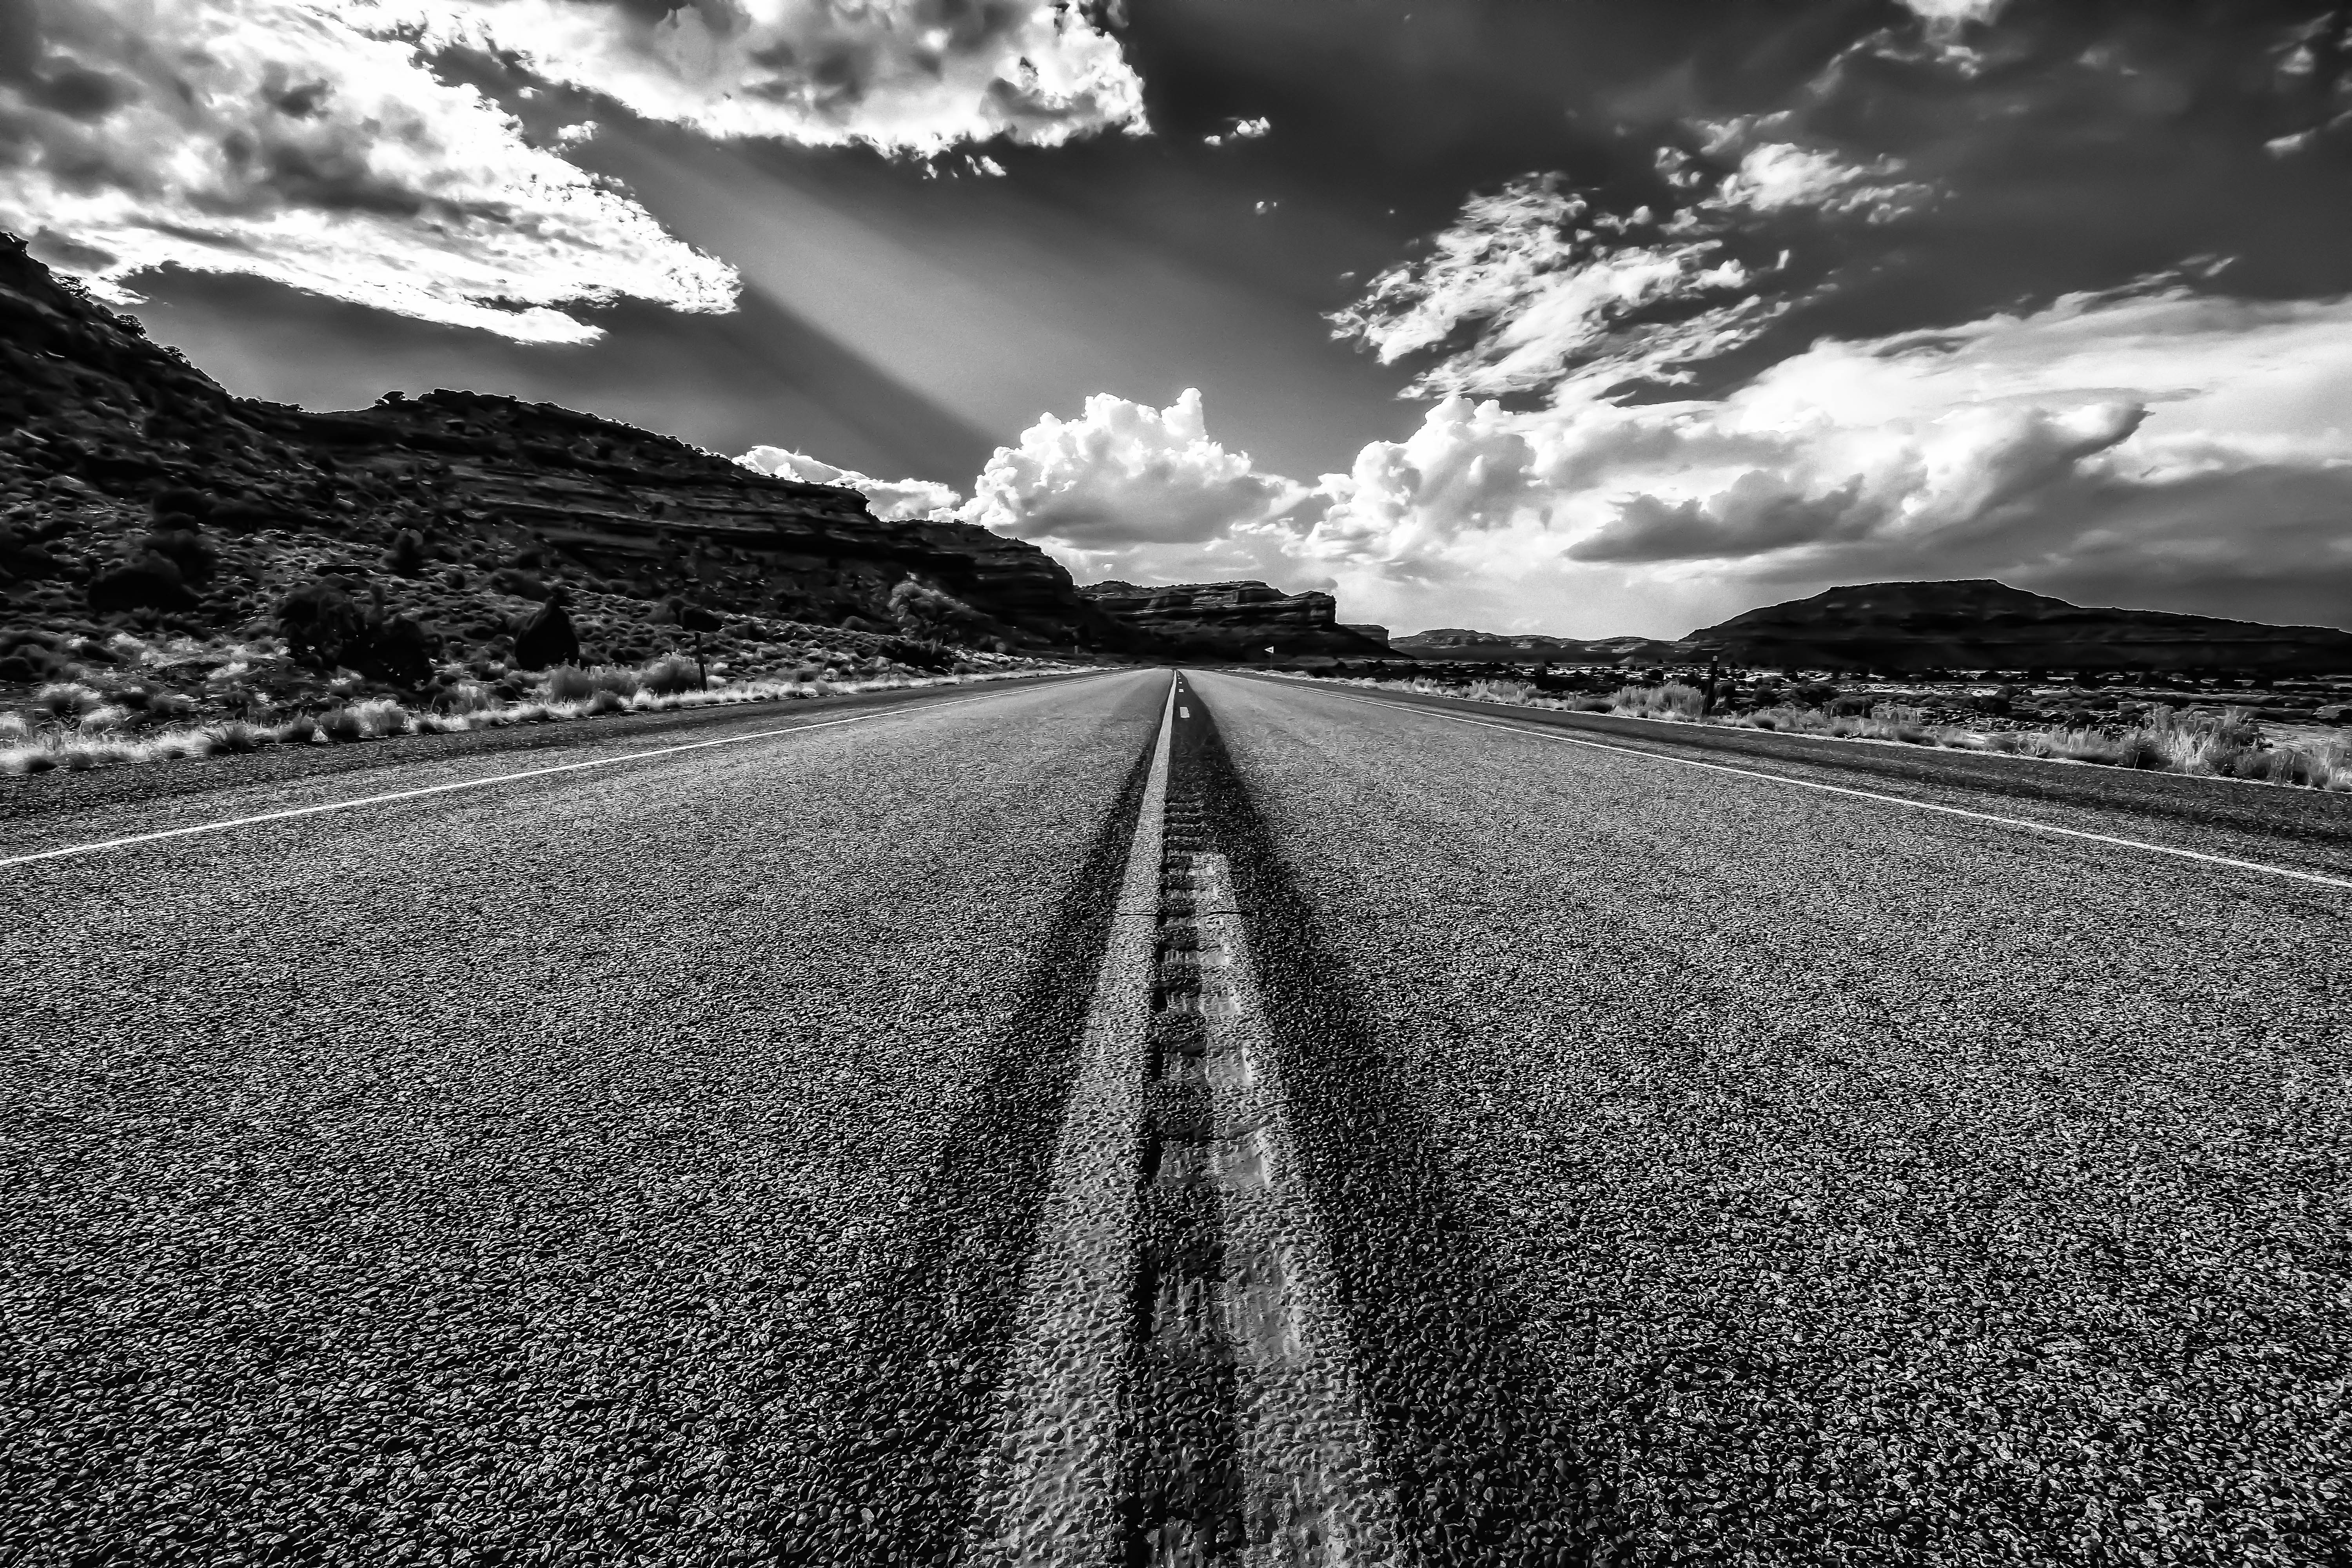
landscape, nature, horizon, light, cloud, black and white, sky, road, white, field, photography, sunlight, morning, asphalt, darkness, black, monochrome, bw, blackandwhite, blackwhite, utah, noiretblanc, noir, blanc, negro, blanco, schwarz, pretoebranco, bnw, blancoynegro, nero, branco, byn, shape, weis, bianconero, bianco, blanconegro, bn, noirblanc, biancoenero, pretobranco, preto, schwarzundweis, route95, frycanyon, rural area, monochrome photography, atmospheric phenomenon